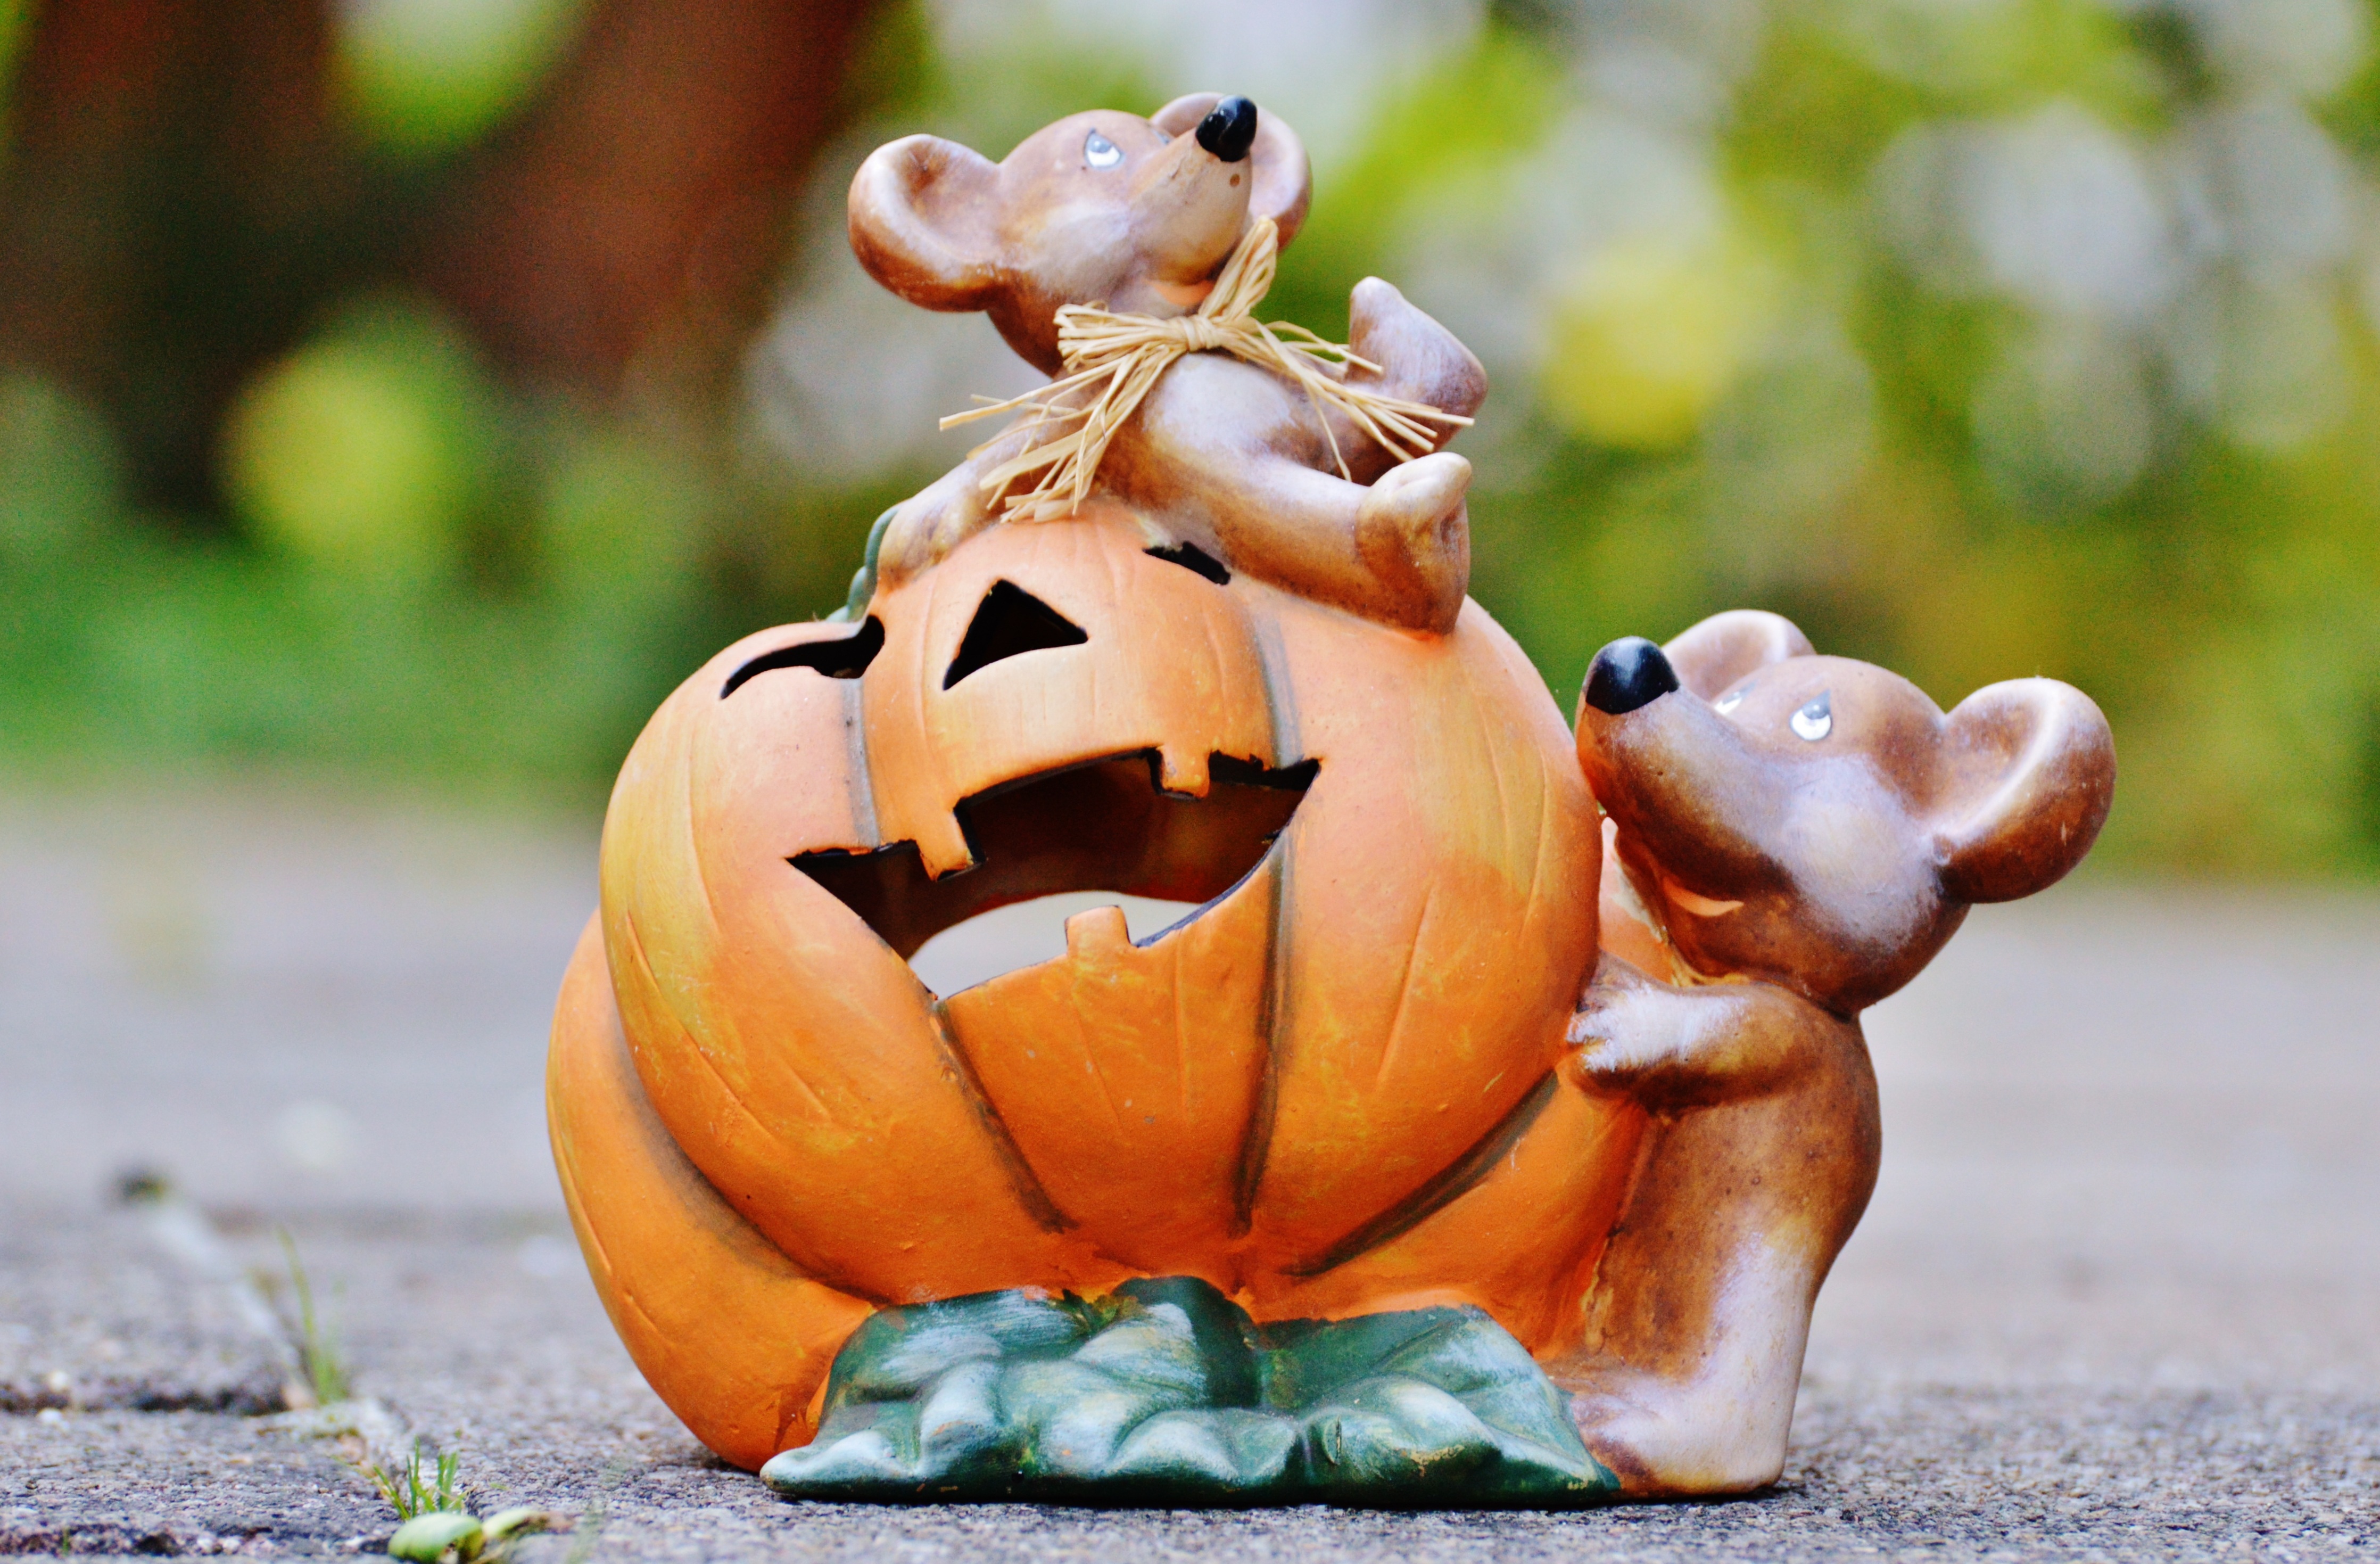
sweet, flower, cute, produce, autumn, pumpkin, halloween, toy, art, funny, carving, mice